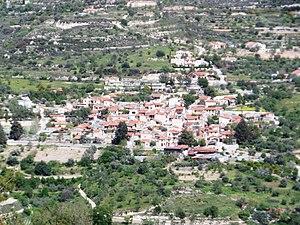
Monágri est un village de Chypre situé dans le district de Limassol.